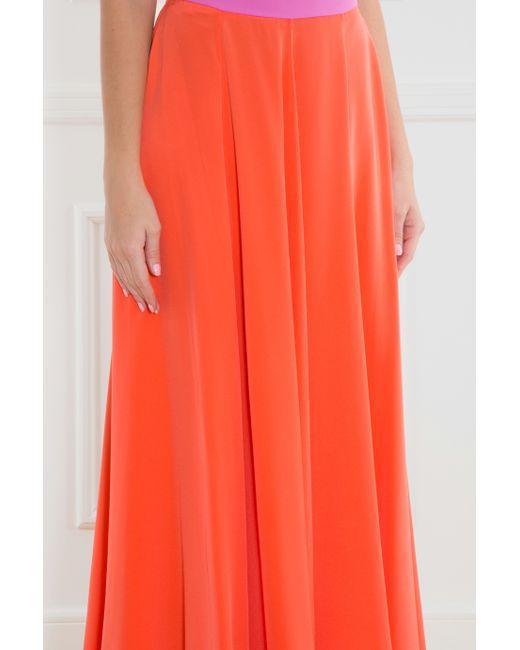
Orangefarbener A-Linien-Flare-Maxirock Damen